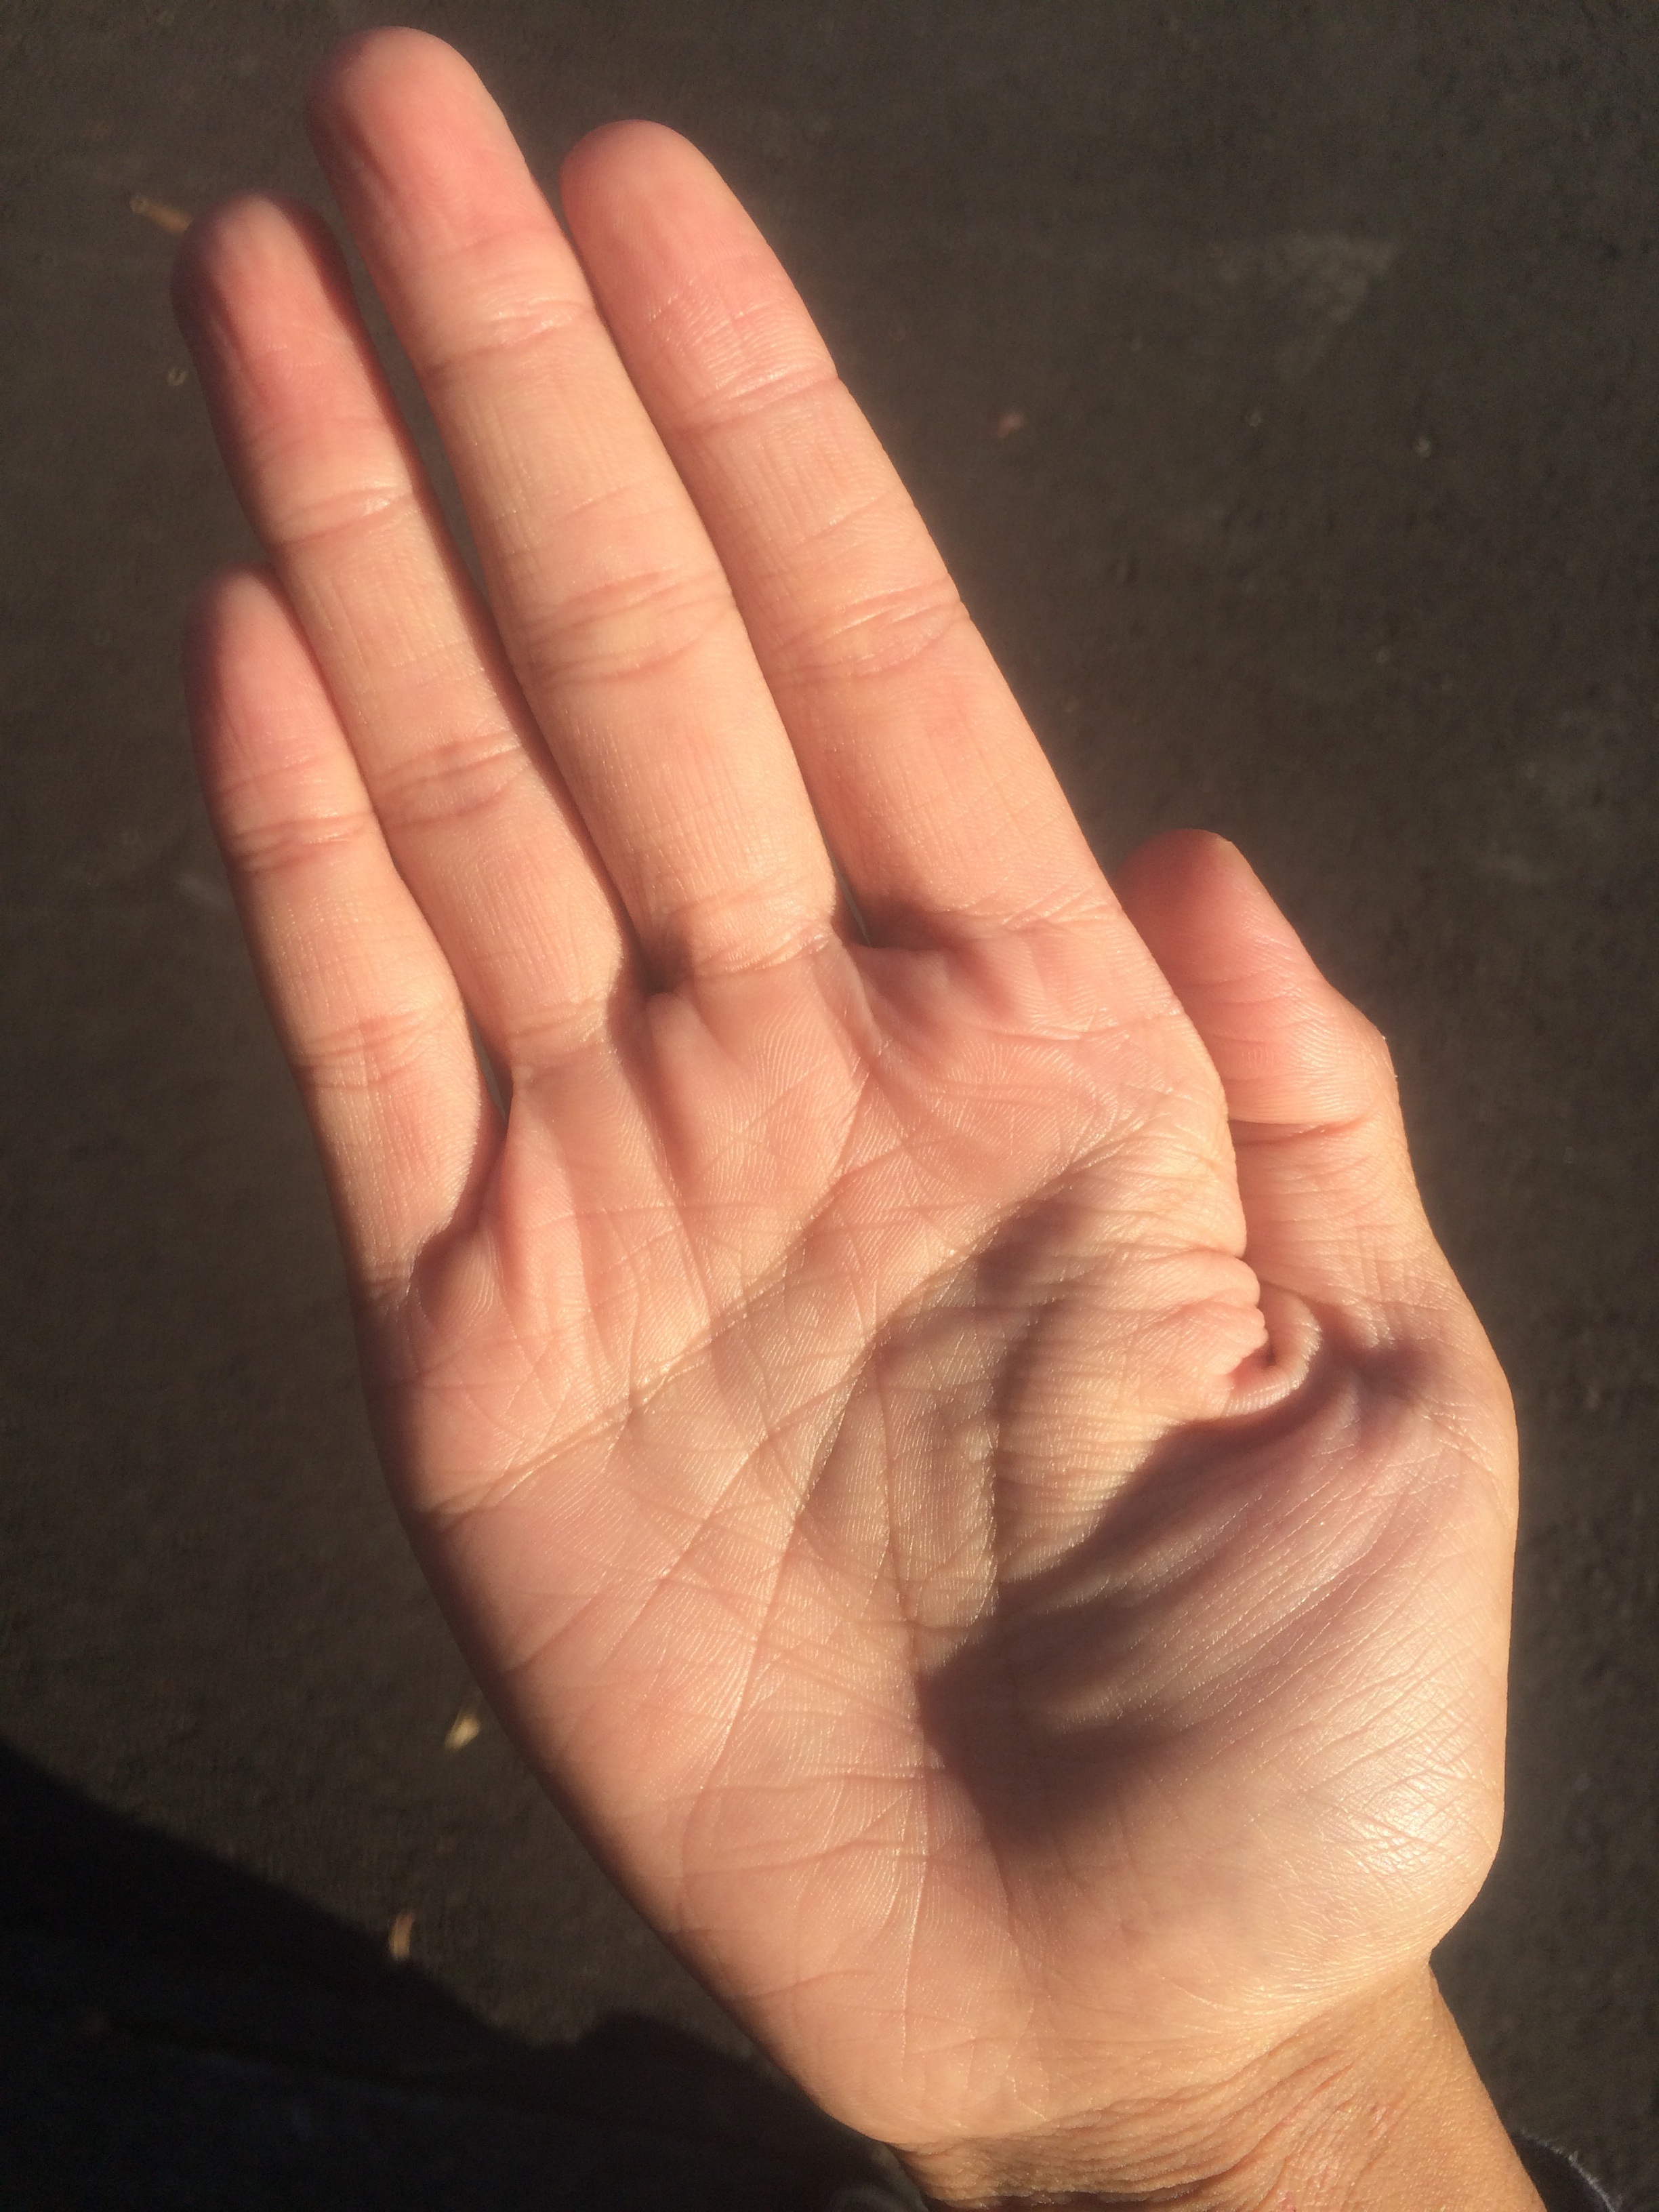
hand, screen, man, people, woman, pot, male, young, finger, reflection, palm, buddhism, religion, care, arm, nail, marriage, health, life, heal, energy, write, close up, drying, power, my, society, happy, women, japanese, single, loneliness, wrist, bright, parts, mirror, message, skin, beauty, salon, comfort, images, body, massage, shape, compact, strong, absent, list, lucky, fingerprint, fortune, fatigue, inn, efficiency, equality, while, thumb, billboard, gender, destiny, joint, tease, memo, healing, unlucky, synthesis, good luck, get, blood vessel, fortune telling, hand care, moisture retention, flesh color, rough hand, with your bare hands, body parts, praise, hand parts, temomi, horoscope, reincarnation, previous life, tsuyoun, expert, este, lifeline, marriage lines, good luck with money, ideal, a healthy, representation, composite picture, palm reading, recalled, bleaching, sociology, discrimination, right hand